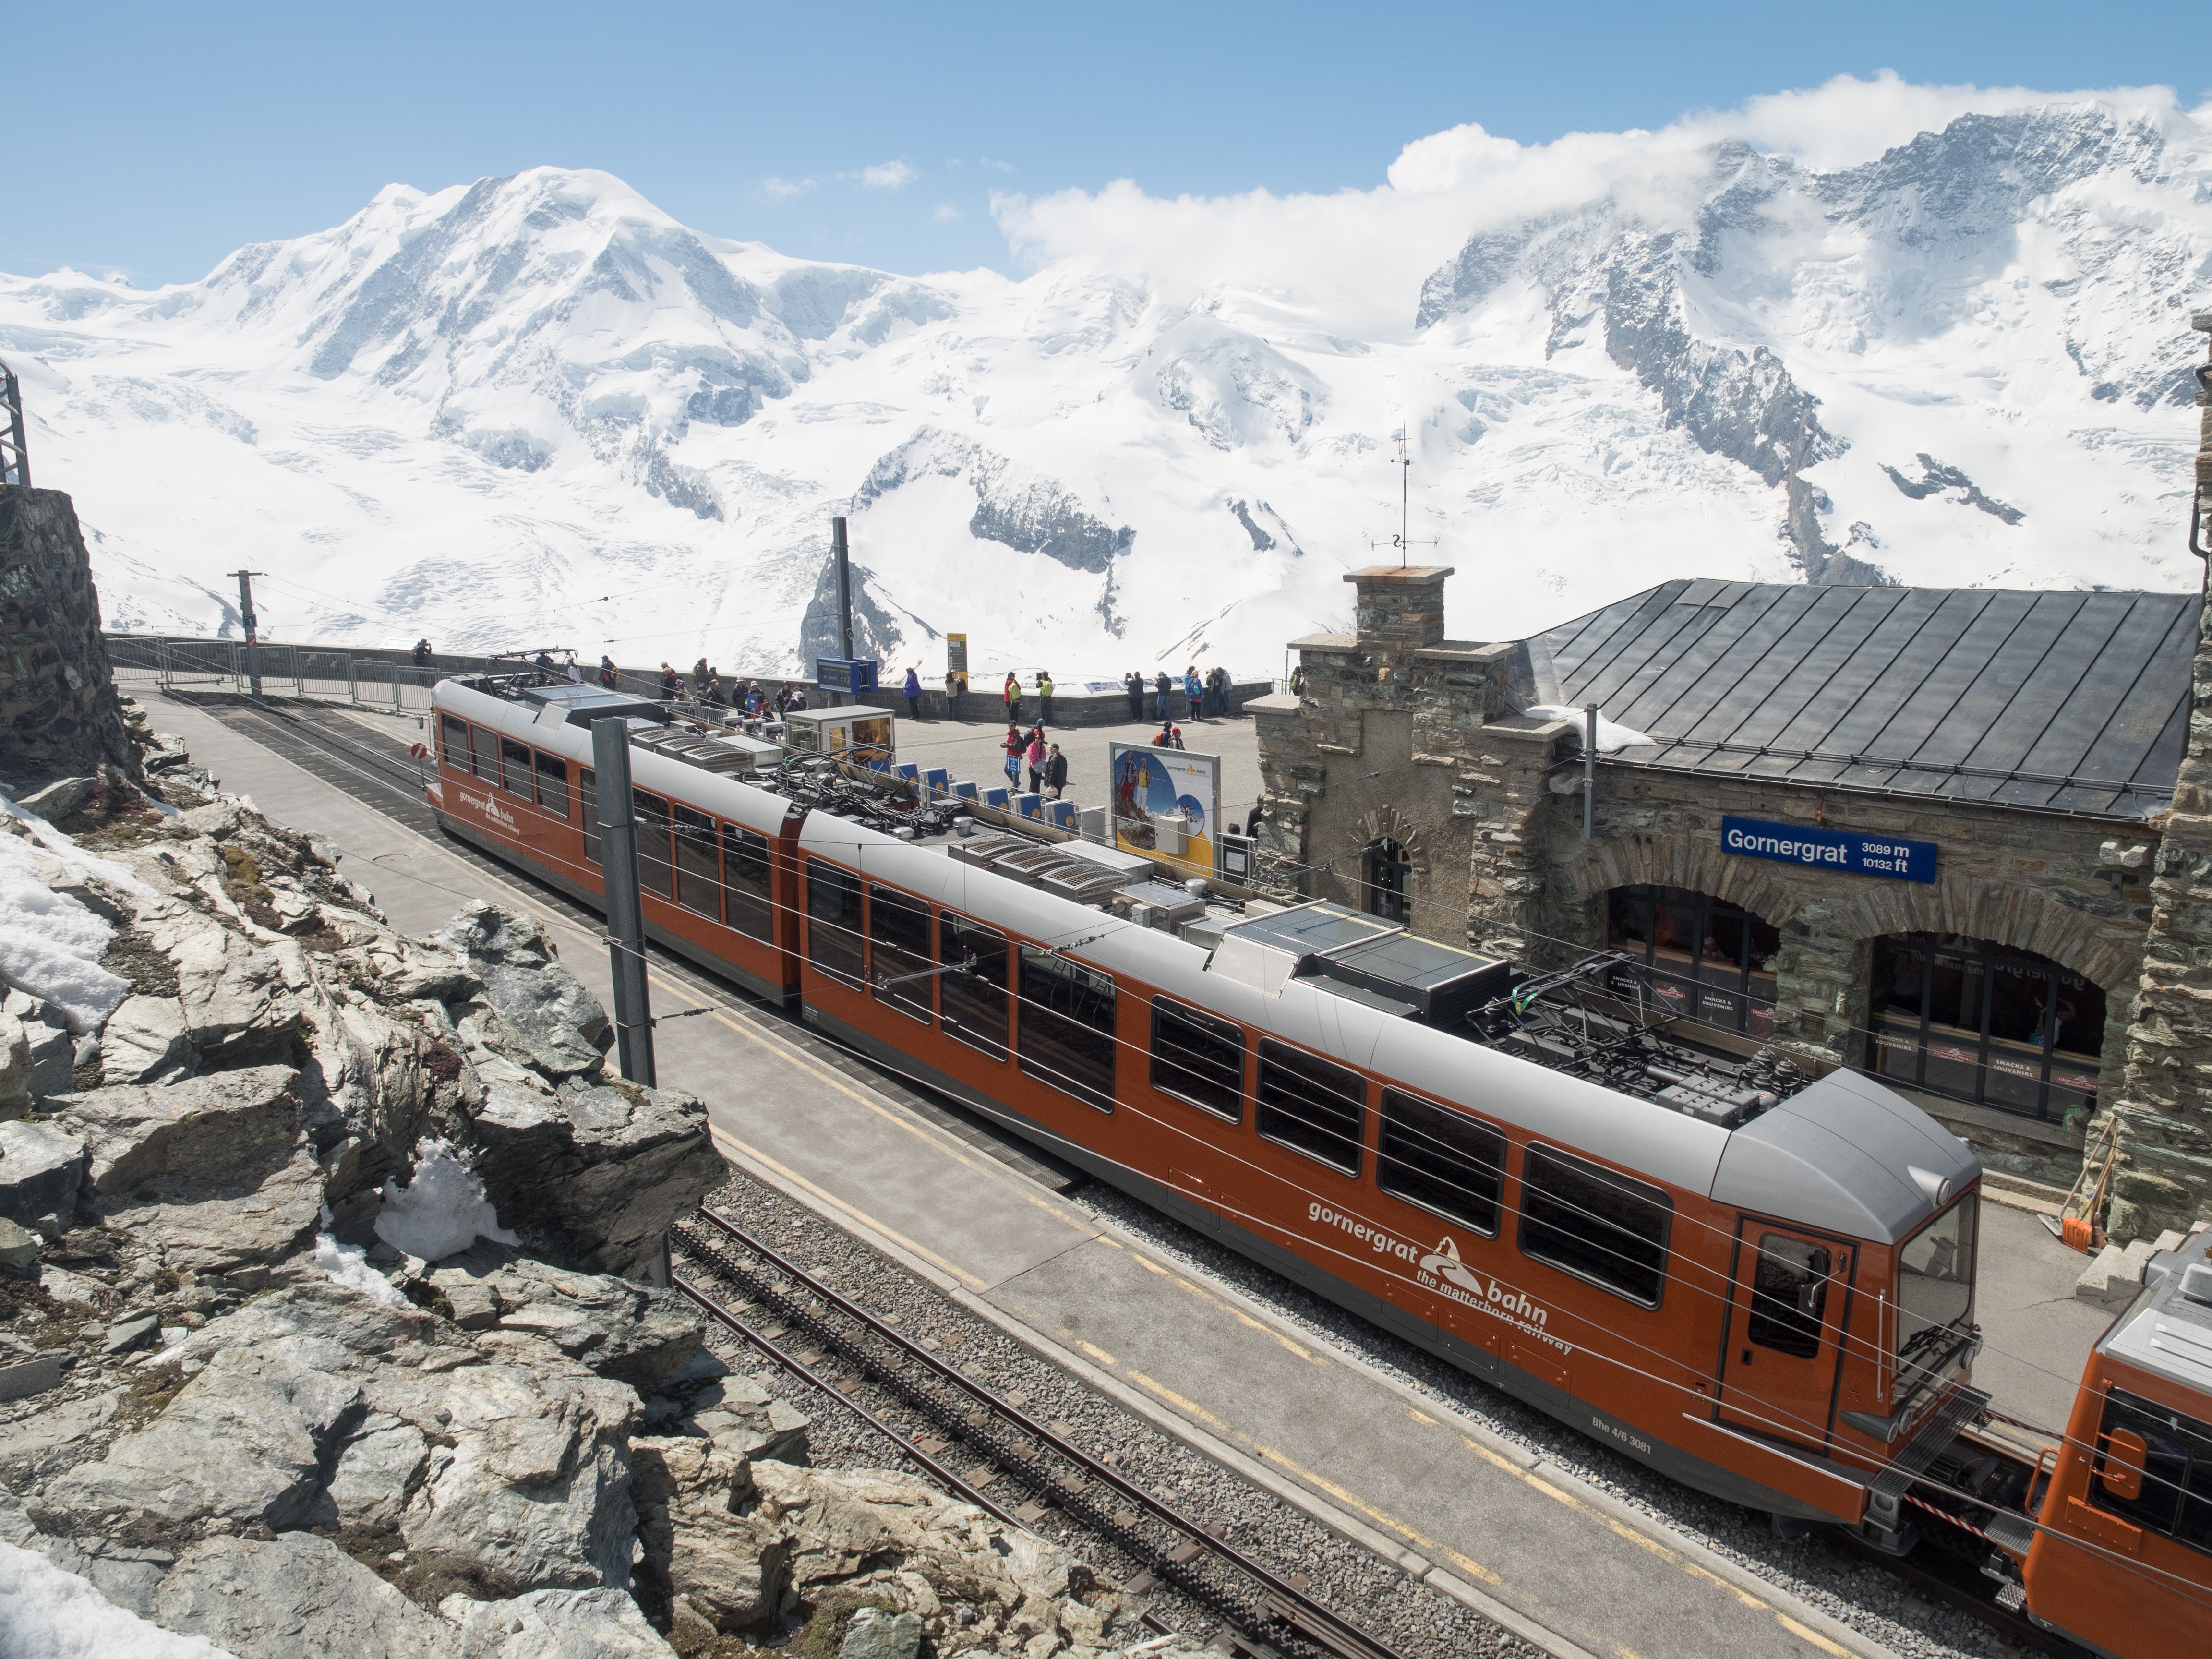
track, train, transport, vehicle, alpine, public transport, mountains, switzerland, passenger, rail transport, valais, rack railway, mountain railway, gornergratbahn, zermatt, border glacier, gornergrat, land vehicle, monte rosa, rolling stock, railroad car